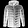
Label: Coat